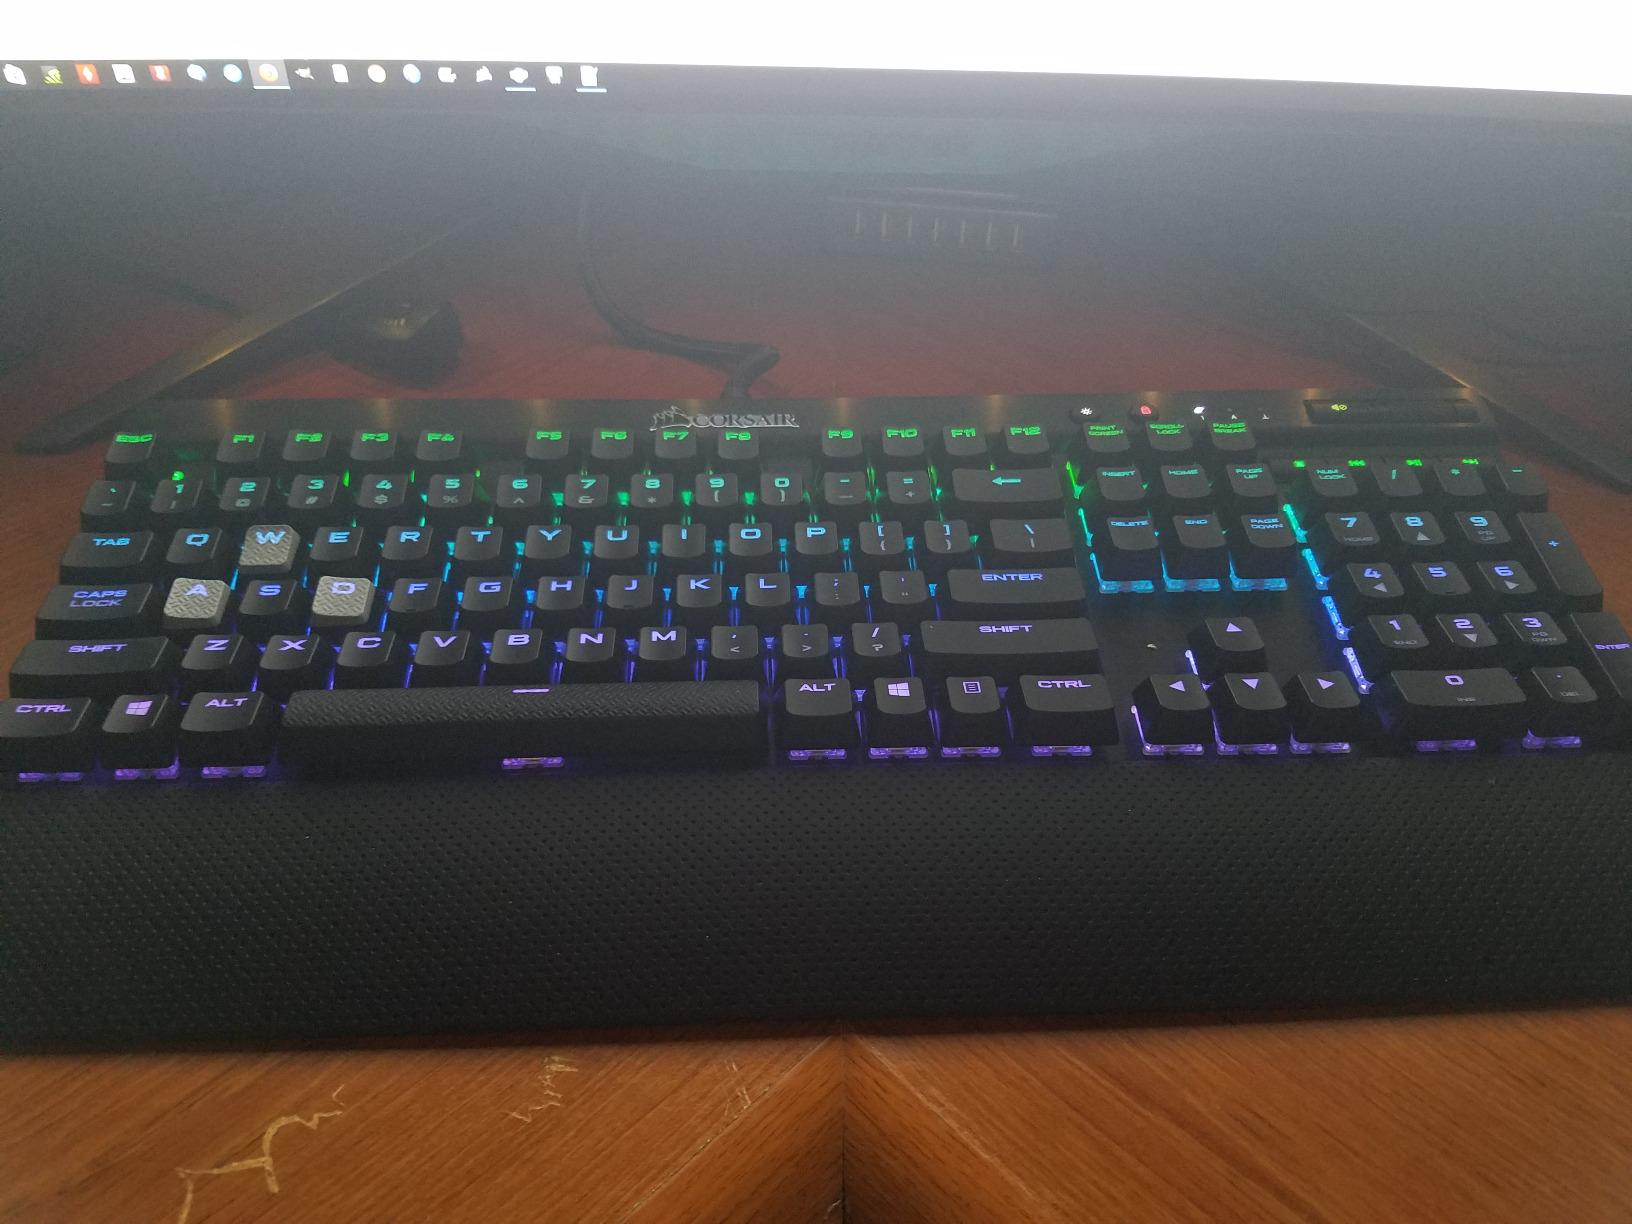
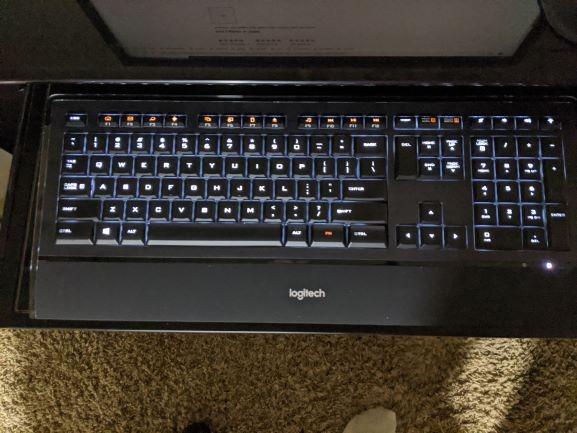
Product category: keyboard
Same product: no